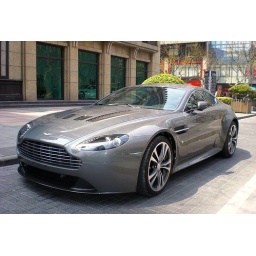
great view of the V12 Vantage , in the back the Aston dealer with a white vantage in the window , shanghai china